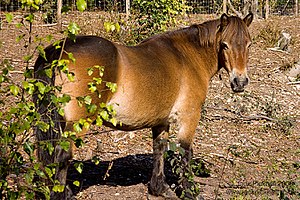
Lundy pony
Exmoor Pony som Lundy Ponyen nedstammer fra
Lundyponyen er en ponyrace, der er udviklet på Lundy Island i England. Racen opstod i 1928, da øens ejer, Martin Coles Harman, indførte 34 New Forest-Ponyhopper, otte føl og en